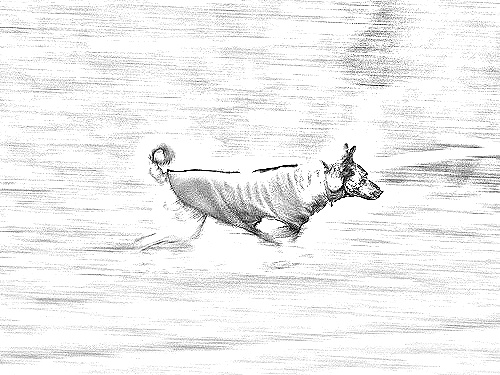
Portrait style: Sketch Portrait